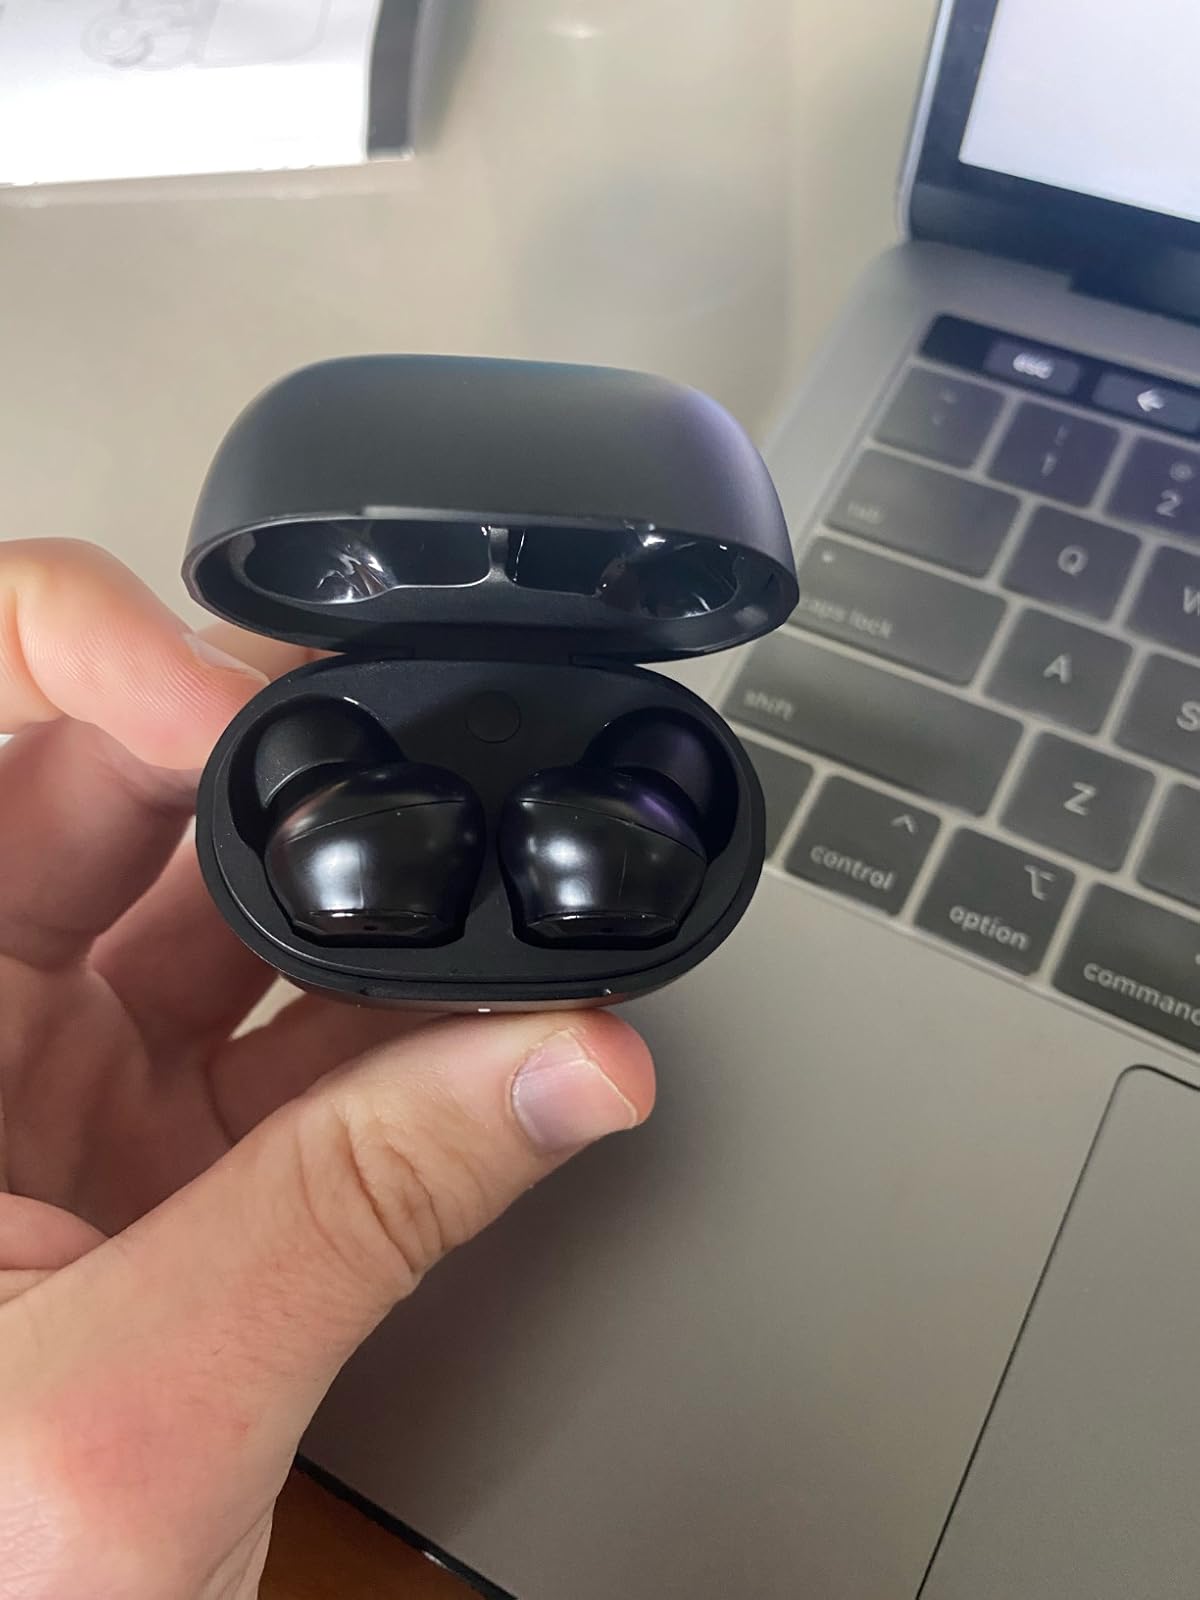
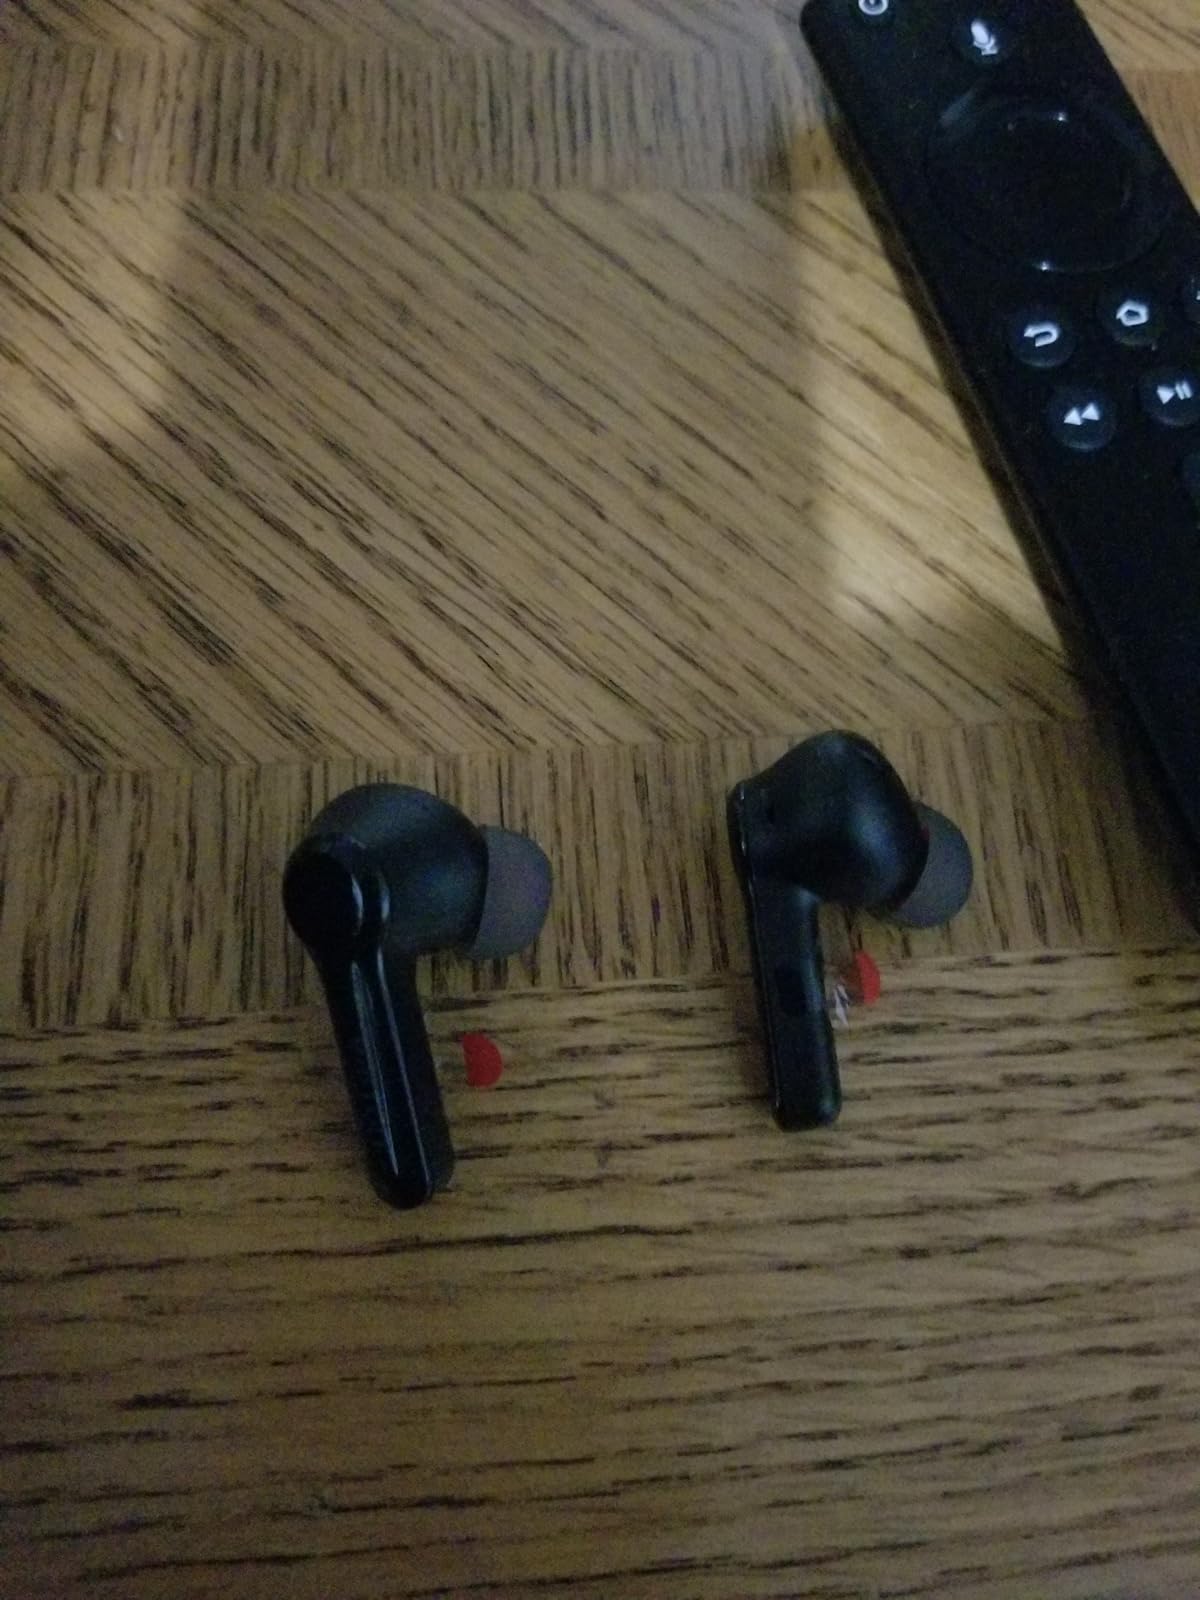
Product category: earbuds
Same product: no